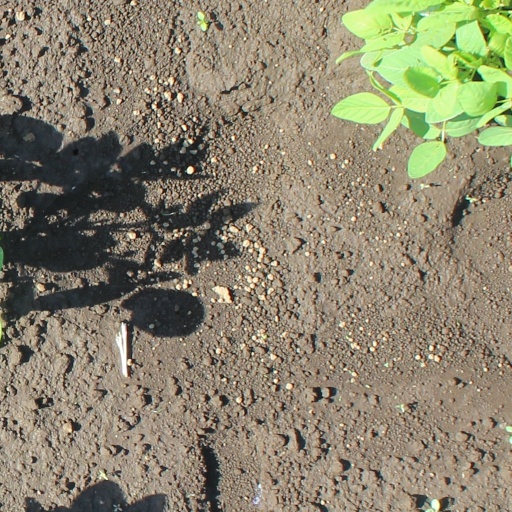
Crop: soybean